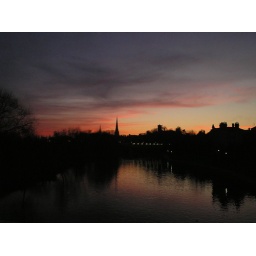
red sky over shrewsbury.